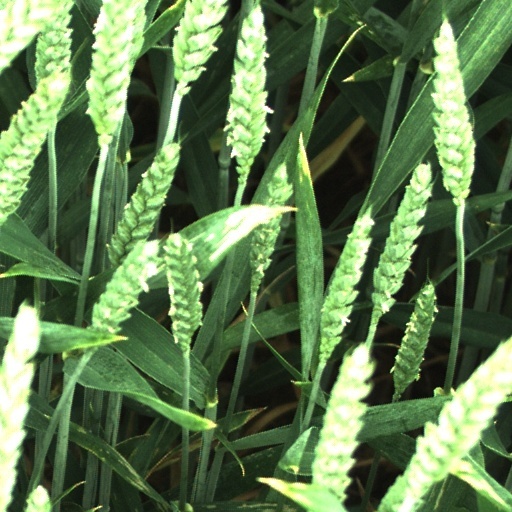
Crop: wheat